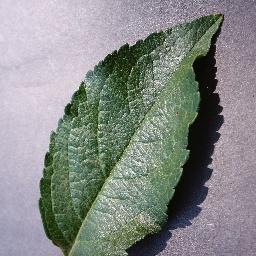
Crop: apple
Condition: healthy